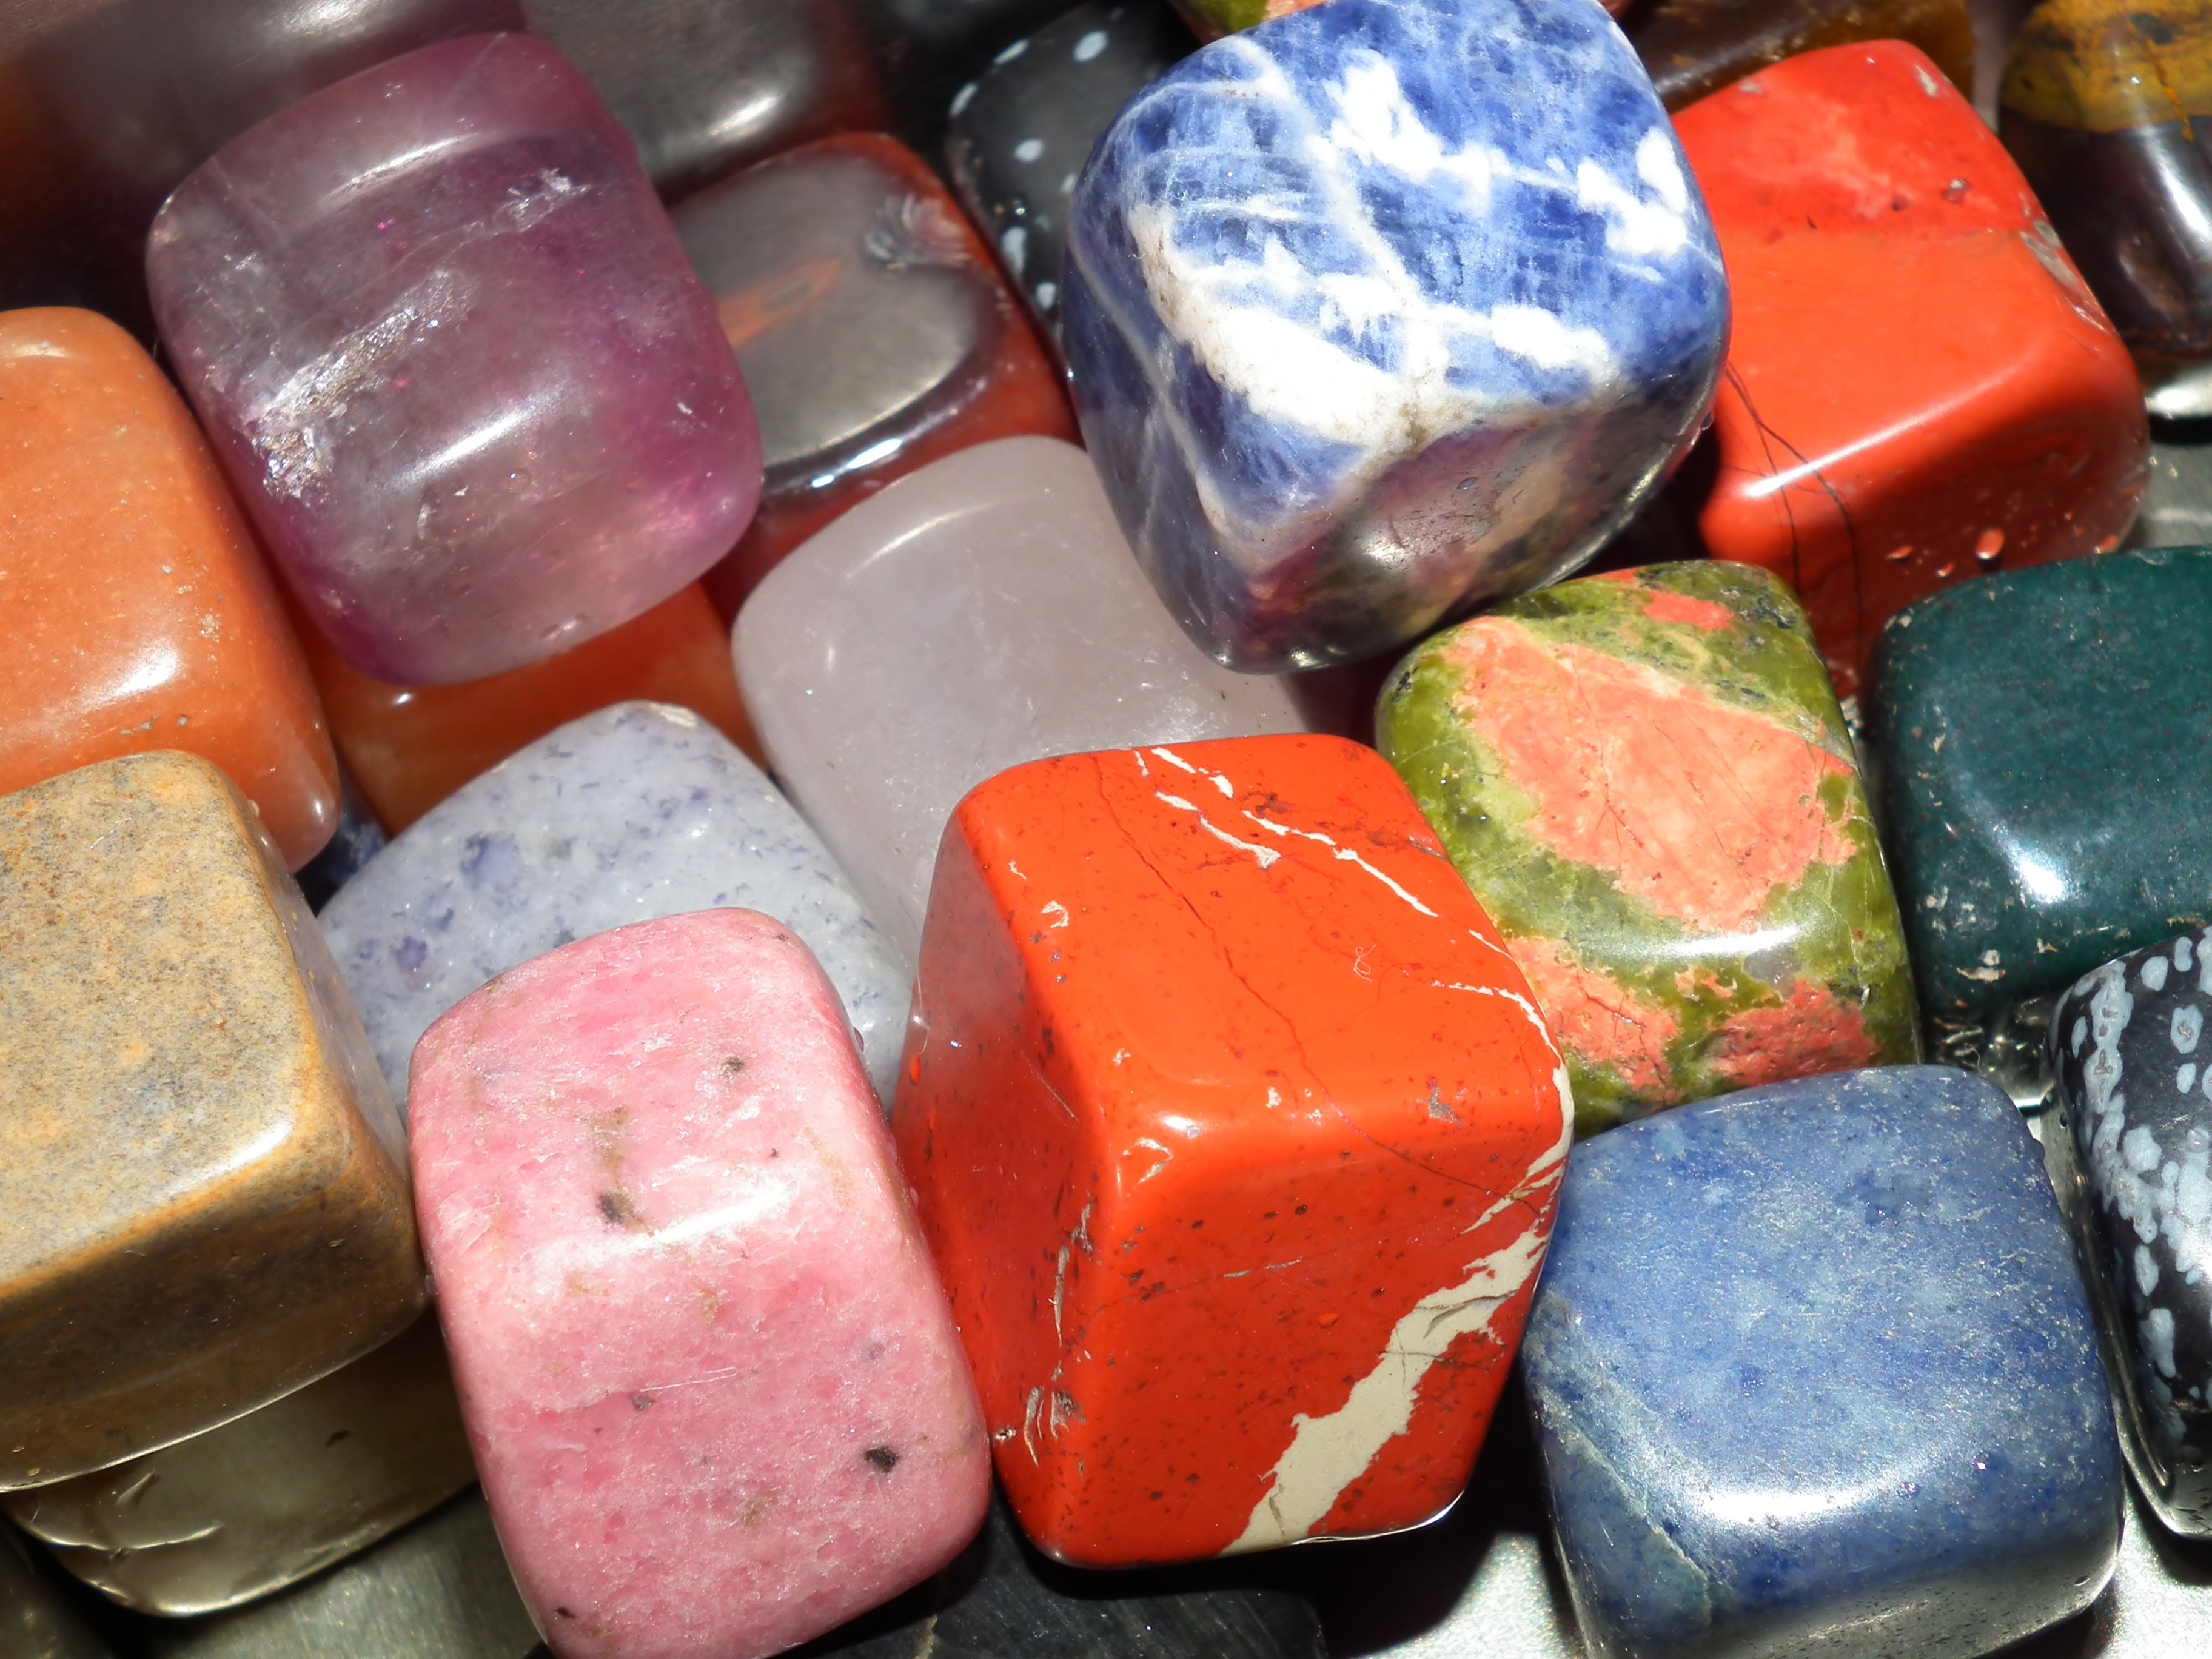
nature, food, color, colorful, dessert, stones, cube, confectionery, gems, semi precious stones